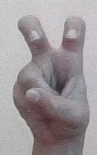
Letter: toot